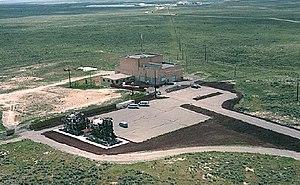
Le Laboratoire national de l'Idaho est un centre de recherche nucléaire de 2 300 km² situé dans le désert de l'Idaho entre les villes de Arco et Idaho Falls. Fin 2012, le Laboratoire emploie environ 3 900 personnes et prévoit de supprimer 300 postes en 2013. De 1947 à nos jours, 52 réacteurs nucléaires ont été construits sur ce site, parmi lesquels 3 sont encore en service en 2010.